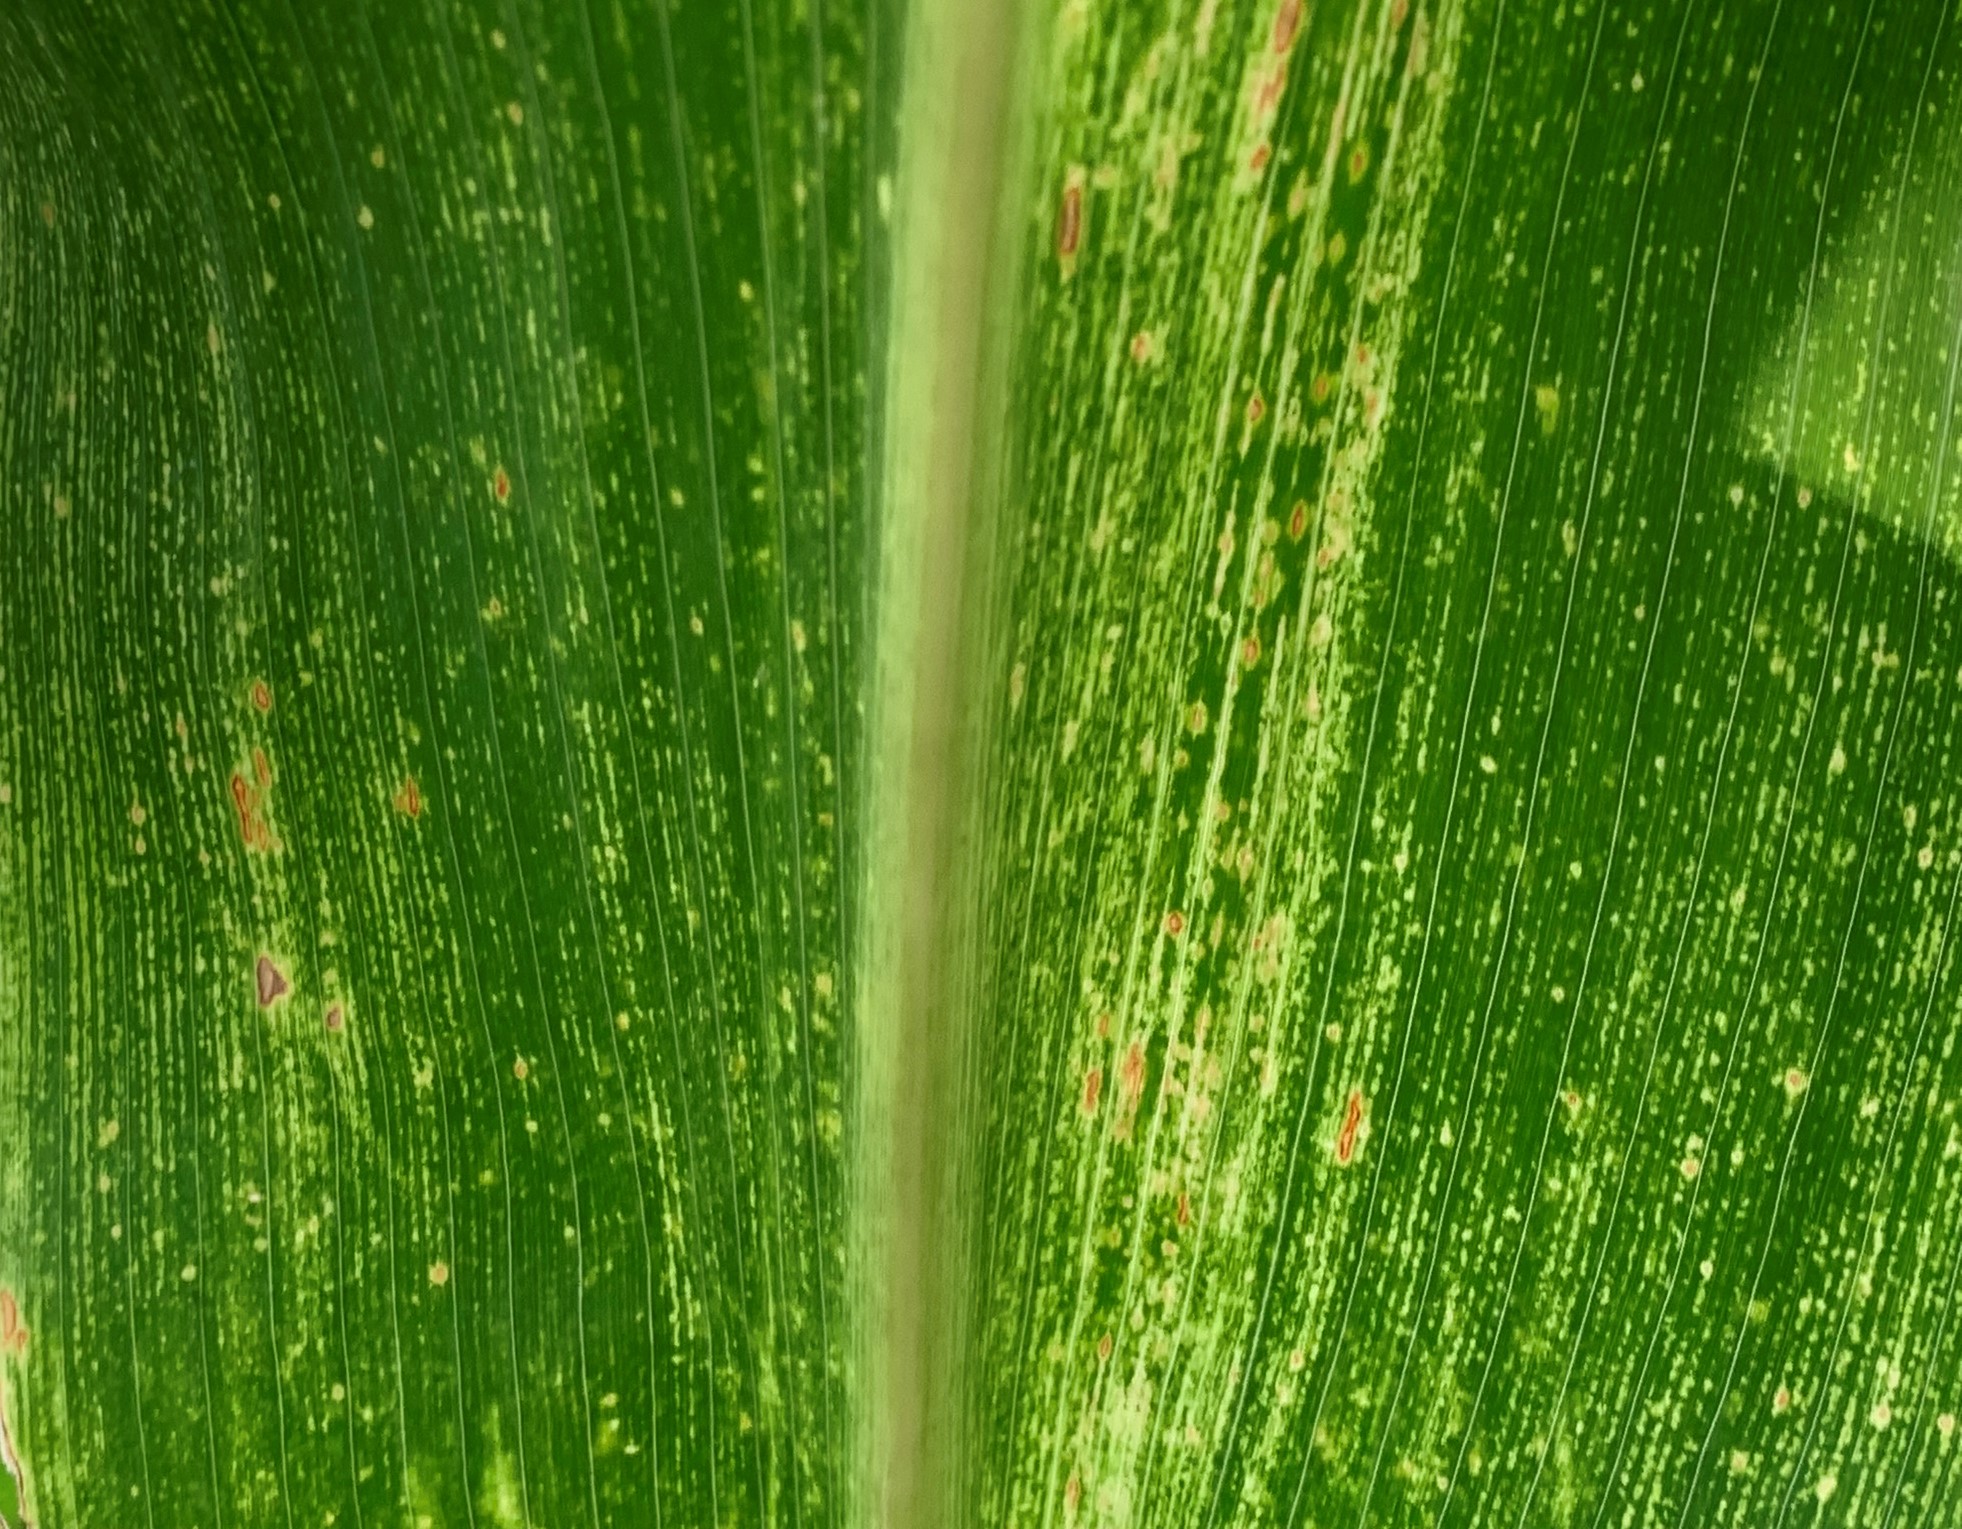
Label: MSV